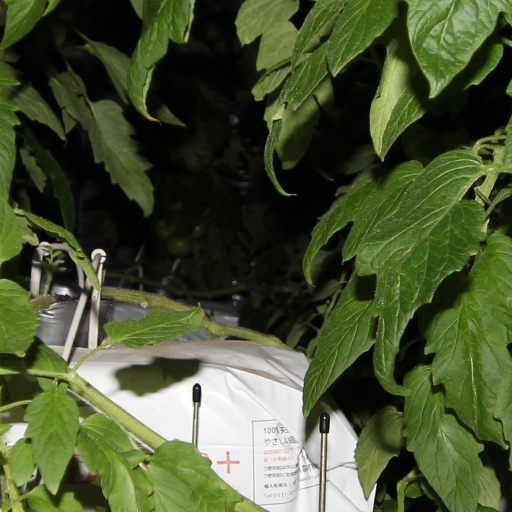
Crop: tomato